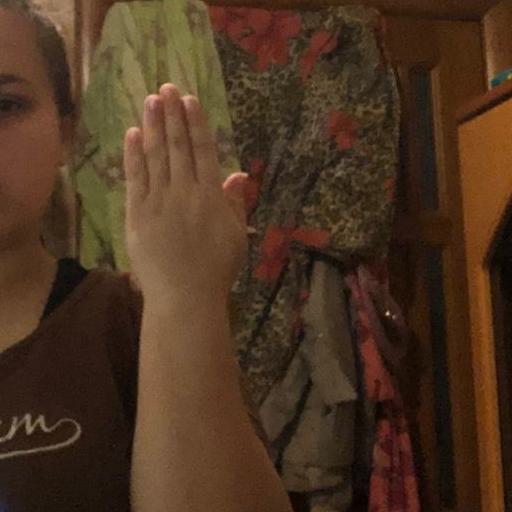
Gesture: stop_inverted